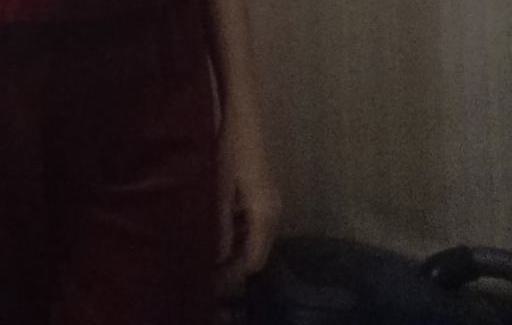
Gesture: no_gesture